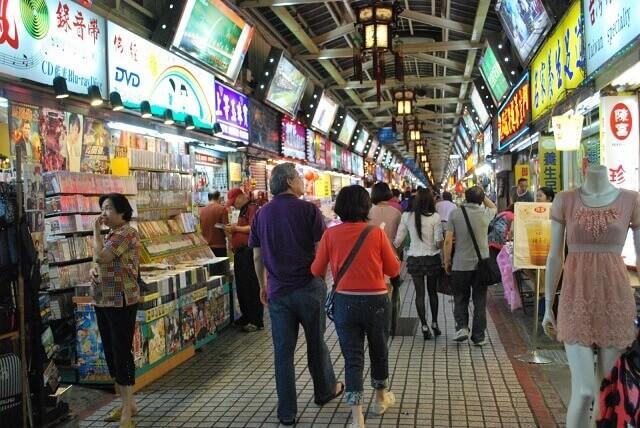
có nhiều người đang di chuyển bên trong khu mua sắm